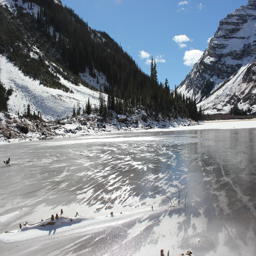
sun reflecting off of the ice covering national park .